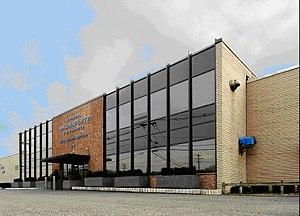
Linden est une ville du New Jersey située dans le comté d'Union, aux États-Unis. En 2010, elle comptait 40 499 habitants. La ville de Linden se situe dans la banlieue de New York.